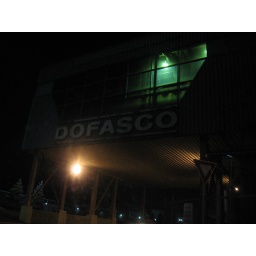
Dofasco is the other large steel plant in Hamilton. This is a picture of the Dofasco bridge that crosses Ottawa St. north.